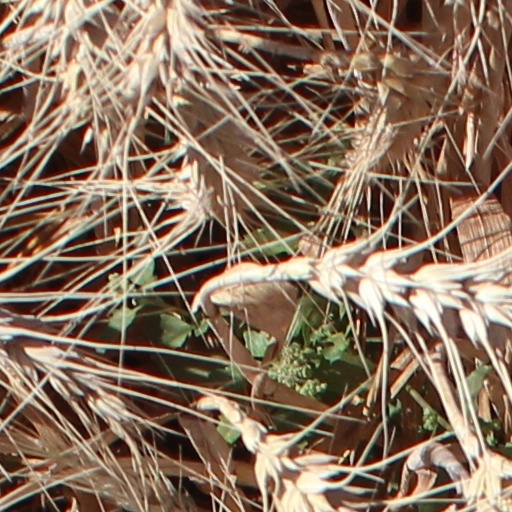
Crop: wheat